Van Cliburn

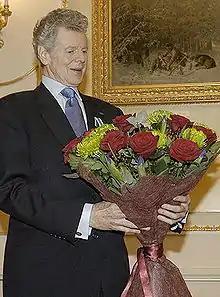

Upon returning to the United States, Cliburn appeared in a Carnegie Hall concert with the Symphony of the Air, conducted by Kirill Kondrashin, who had led the Moscow Philharmonic in the prize-winning performances in Moscow. The performance of the Rachmaninoff 3rd Piano Concerto at this concert was subsequently released by RCA Victor on LP. Cliburn was also invited by Steve Allen to play a solo during Allen's prime time NBC television series on May 25, 1958. He later went to the White House to meet with President Eisenhower to discuss relations with the USSR.